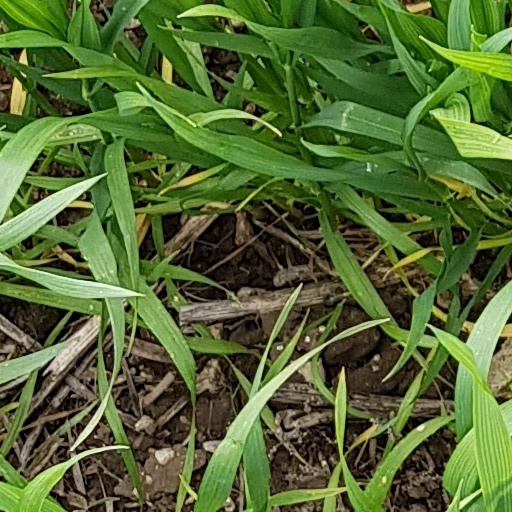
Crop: wheat